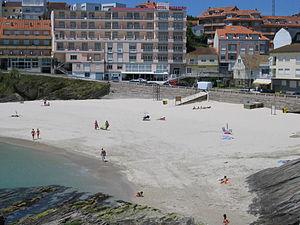
Plage de Caneliñas, paroisse Portonovo, commune de Sanxenxo en Galice (Espagne)
Portonovo est un port de pêche et un centre touristique espagnol. C'est la principale zone urbaine de la commune de Sanxenxo et il correspond à la paroisse civile d'Adina.